British Rail Class 374

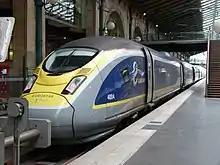

The trains were constructed at the Siemens plant at Krefeld in Germany, with the first rolled out for testing at the Wildenrath test circuit in early 2013 as Class 374, with the first unit bearing this UIC identification mark. The intention was for the first unit to enter service in 2014, but the approval was delayed. As a consequence, Eurostar did receive its first unit in 2014 for presentation but operation could only start a year later.